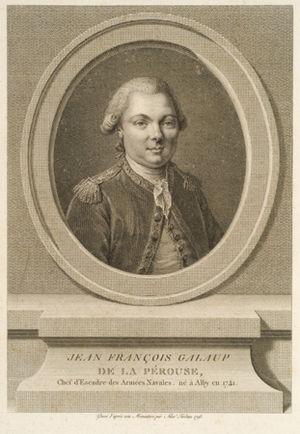
Gravure de Jean-François Galaup, comte de La Pérouse (1741-1788)
Jean François de Galaup, comte de La Pérouse, né au château du Gô, dans la paroisse de Saint-Julien à deux lieues d'Albi, est un officier de marine et un explorateur français.